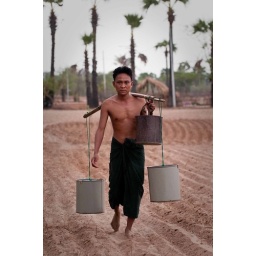
Man walking to the pump to fetch water in a village nearby Bagan, Myanmar